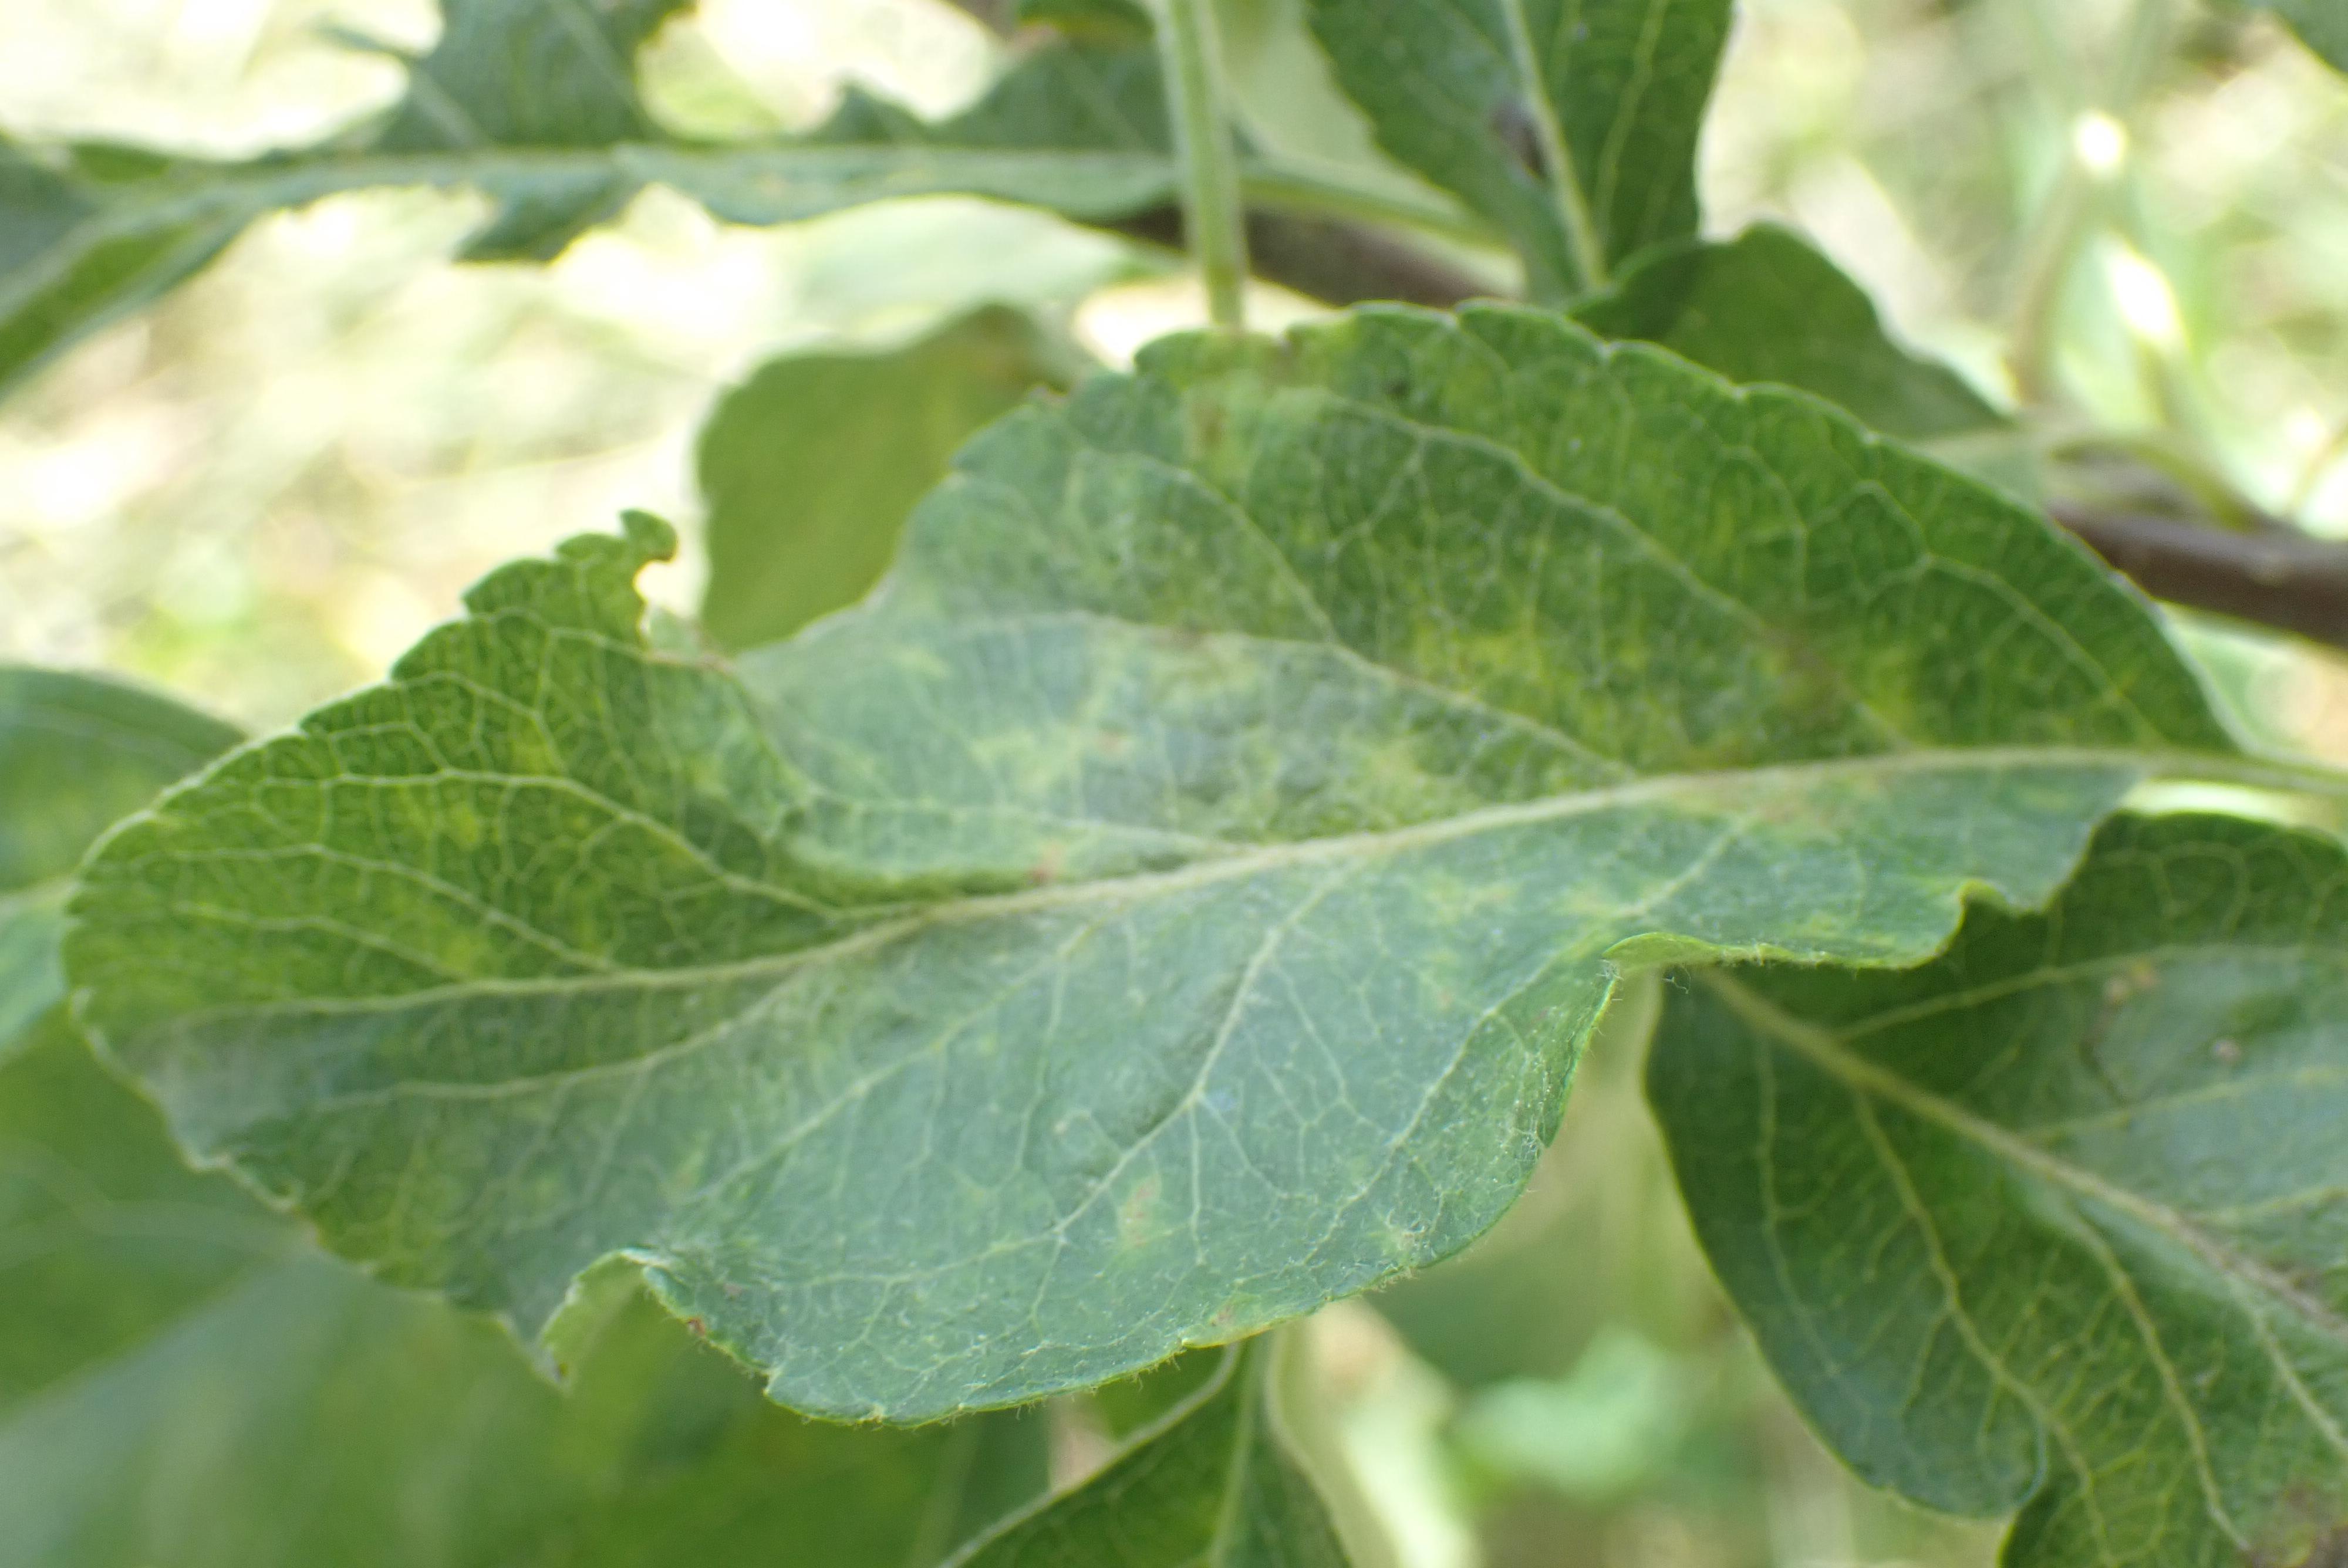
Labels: scab